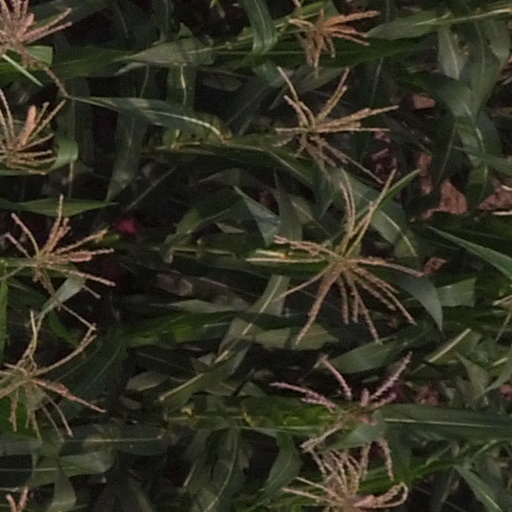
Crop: maize; corn